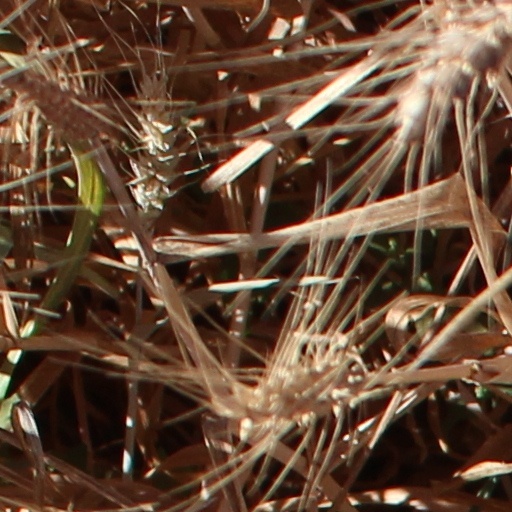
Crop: wheat